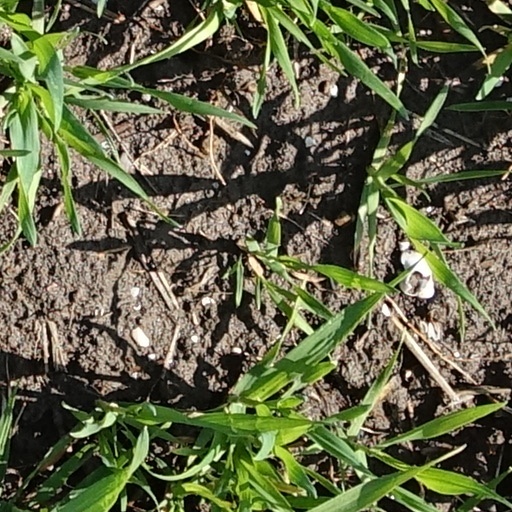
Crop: wheat